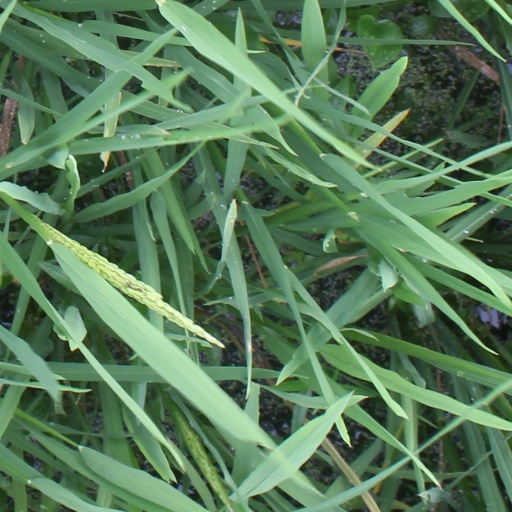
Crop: rice